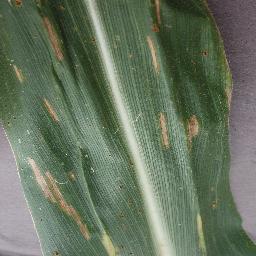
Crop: corn
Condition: (maize)_northern_blight